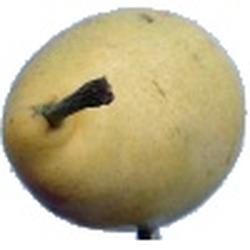
Label: Pear